List of David Bowie band members

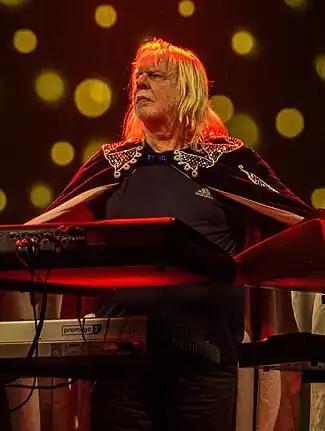
Rick Wakeman played piano with Bowie in 1972 but did not join his new backing band the Spiders from Mars.

In May 1968, Bowie performed on John Peel's Top Gear, with a backing band called the Tony Visconti Orchestra, which included Herbie Flowers (bass), Barry Morgan (drums), John McLaughlin (guitar), Alan Hawkshaw (keyboards) and Visconti and Steve Peregrin Took (backing vocals). This performance was released on the album "Bowie at the Beeb" in 2000.